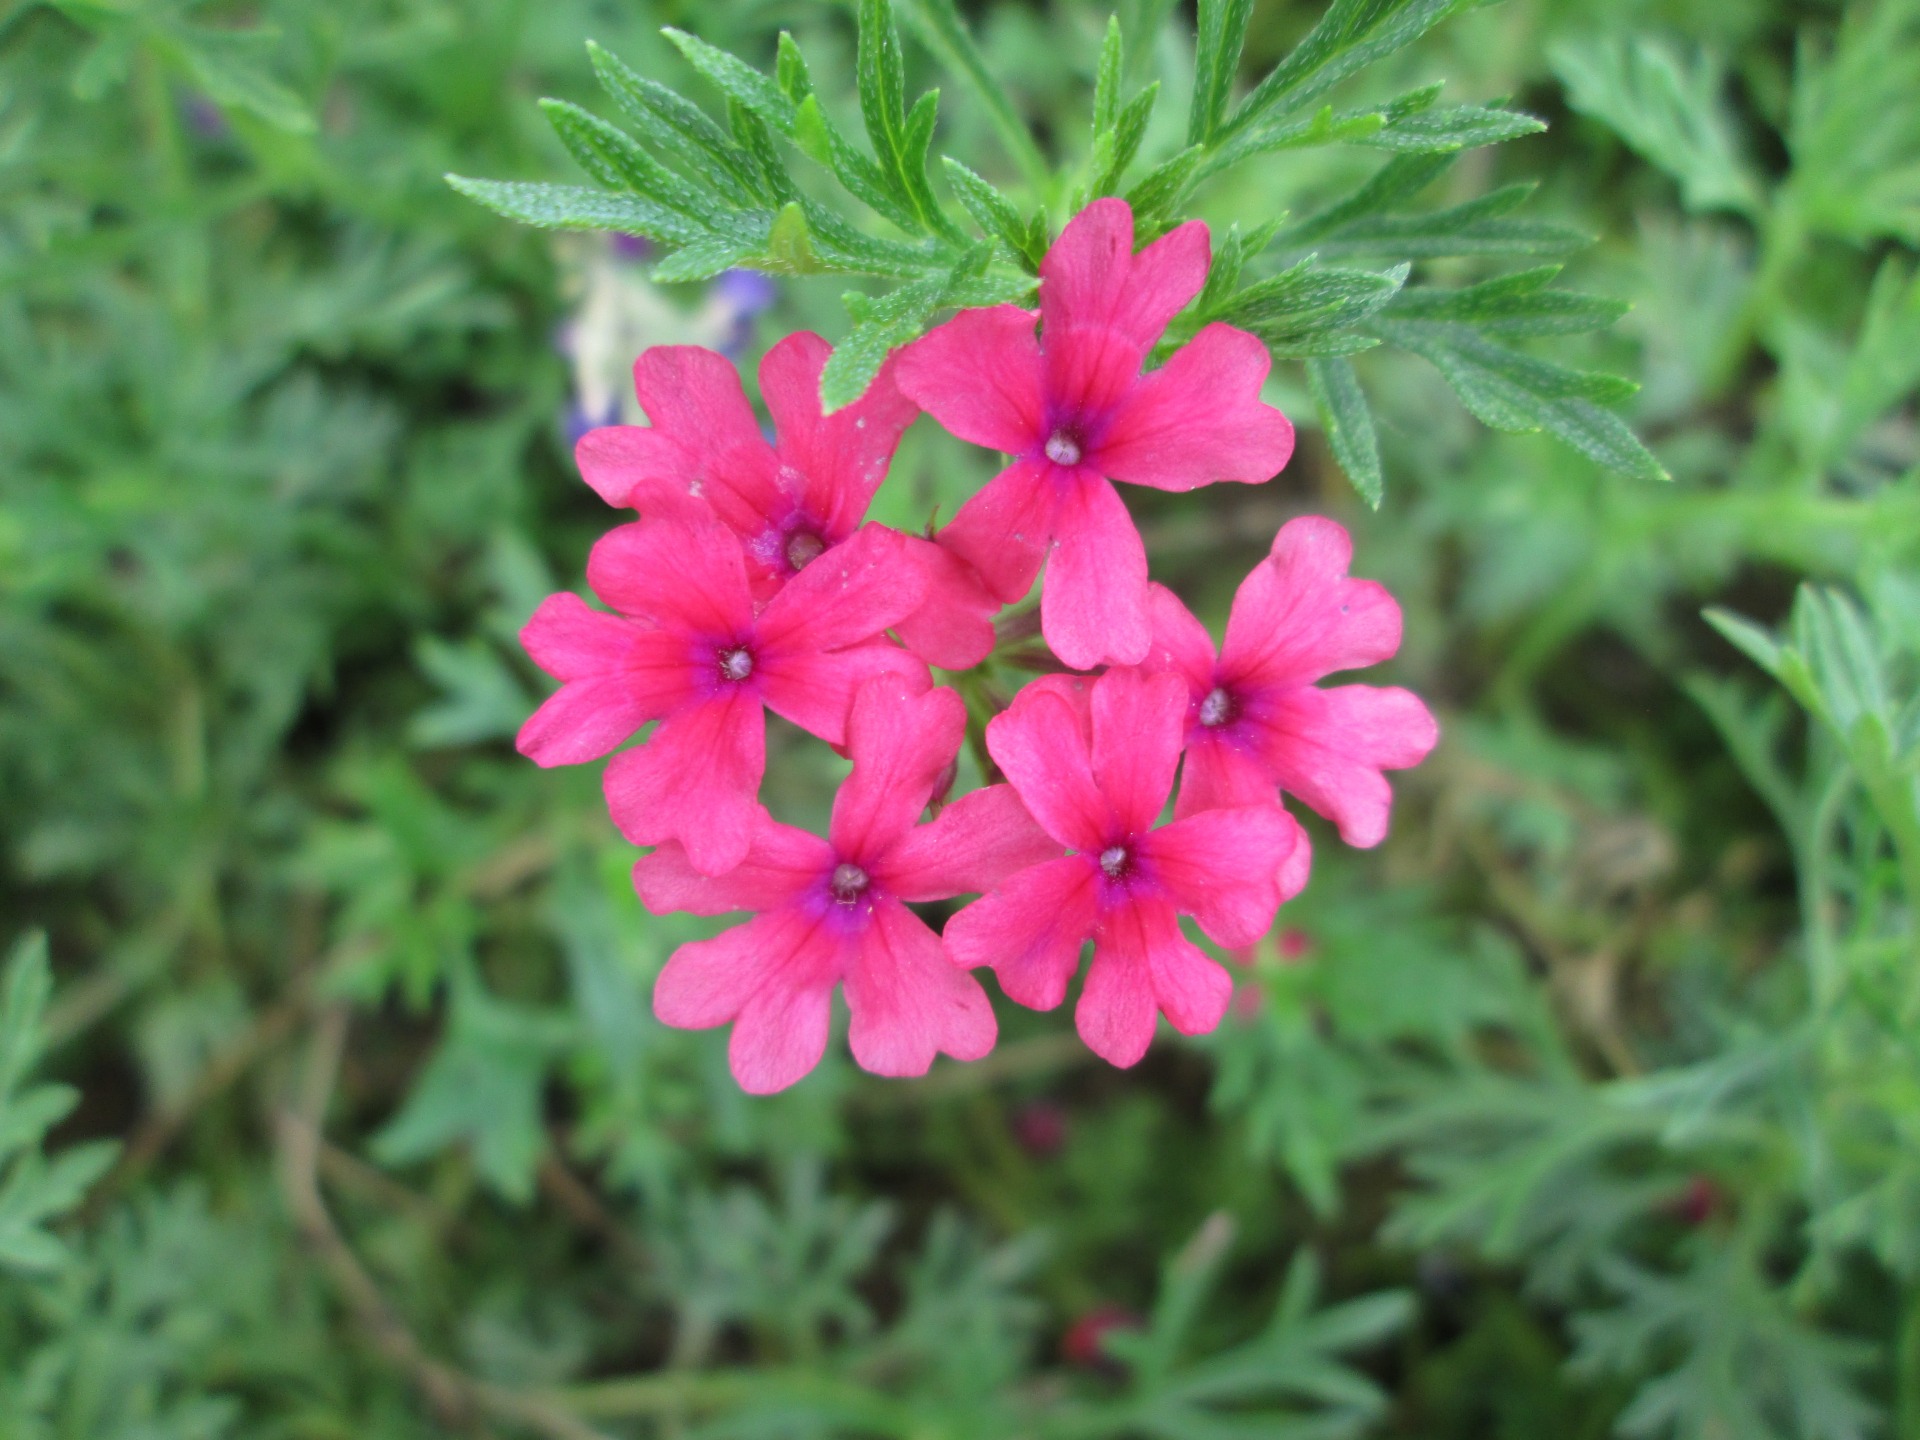
plant, flower, herb, park, botany, garden, pink, flora, wildflower, geranium, shrub, dianthus, flowering plant, verbena, verbena family, annual plant, land plant, pink family, geraniales